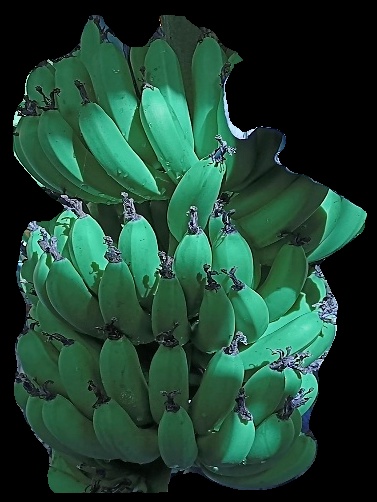
Variety: pachbale
Grade: grade1